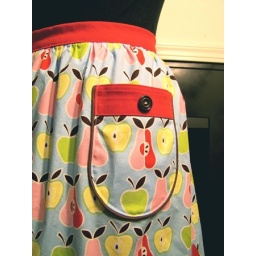
by girl with a red kerchief